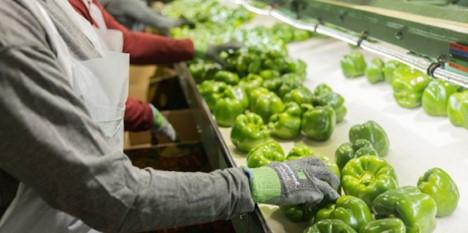
Wafanyikazi wamevaa kinga wakichambua pilipili hoho za kijani kibichi. Pilipili hizo zinasafirishwa kwenye mkanda maalumu. Mazingira yanaonekana kuwa safi.